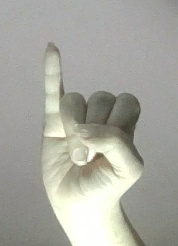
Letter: meem